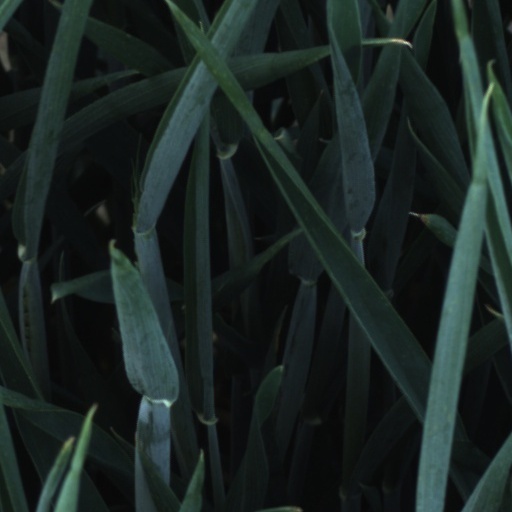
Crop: wheat